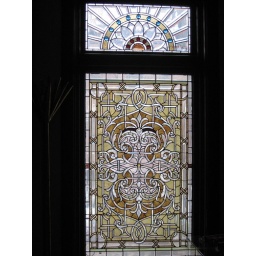
more beautiful glass in the house - somewhere